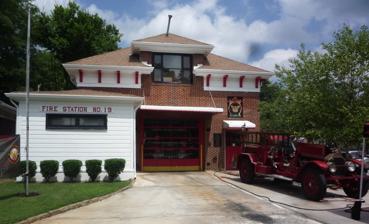
Building: Fire Station 19 (Atlanta, Georgia)
Country: United States of America
Year built: 1924
Fire station in Georgia, United States Fire Station 19 Fire Station 19 General information Town or city Atlanta, Georgia Country United States Coordinates 33°47′01″N 84°21′16″W / 33.783539°N 84.354334°W / 33.783539; -84.354334 Inaugurated 1924 Website http://www.vhfirecompany.com Fire Station 19 is Atlanta 's oldest operating fire station . It is located at 1063 N. Highland Ave. in the heart of the Virginia Highland neighborhood of Atlanta . It was built in 1924 in the bungalow style prevalent in Virginia Highland, and is considered a neighborhood landmark . The fire station provides a number of additional community services such as a car-seat installations and safety checks, blood-pressure monitoring, safe shelter for women in need, and a monthly storytime for children.  The station is part of the Atlanta Fire Department . History Subdivisions were built in Virginia Highland starting in 1909, with most completed by 1926. The rise in population led to the need to build a fire station to "furnish adequate fire protection to that rapidly growing community". In September and October 1924 the city and county appropriated funds for the $28,000 project. Restoration and renovation project As of 2010, maintenance on the firehouse has been deferred for years. There is termite damage to the staircase , there are holes in the ceiling, and water collects on the floor of the garage due to lack of a drain . References